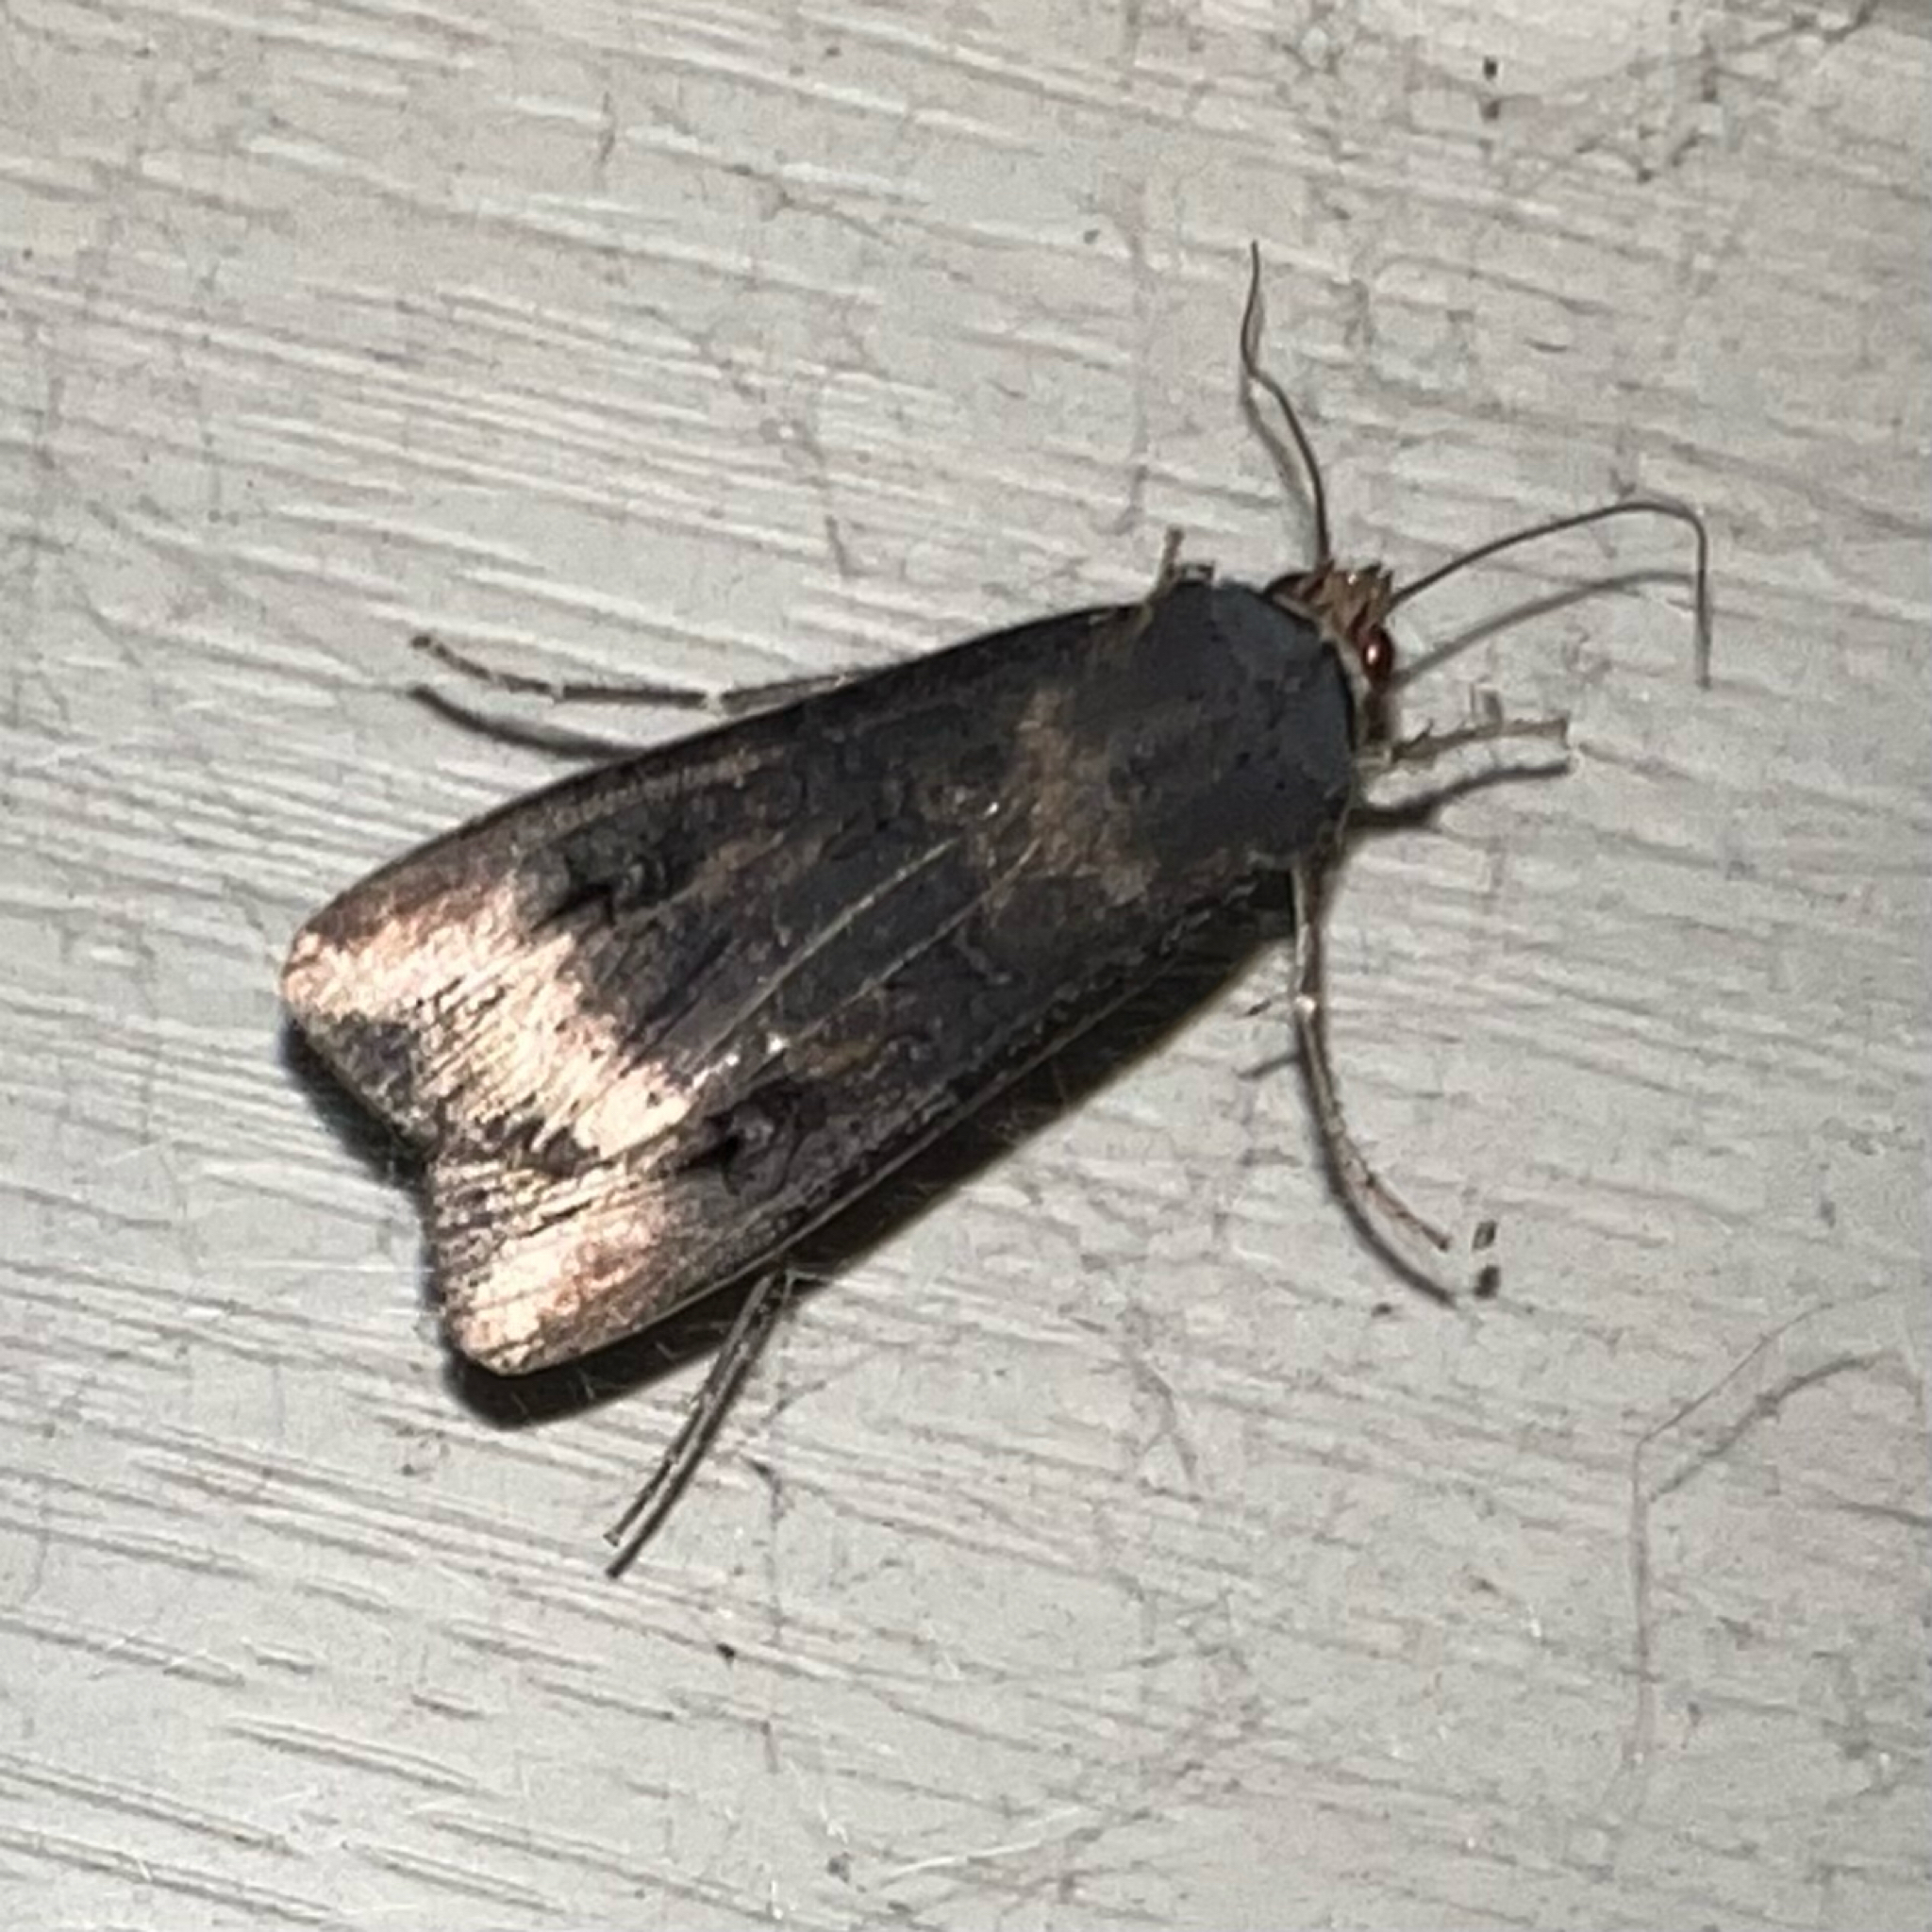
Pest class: cutworms